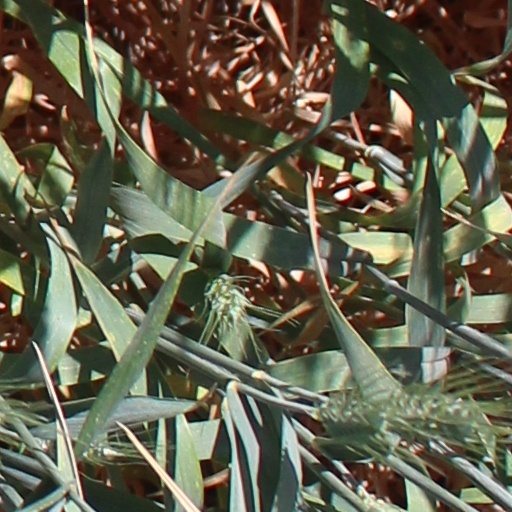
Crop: wheat